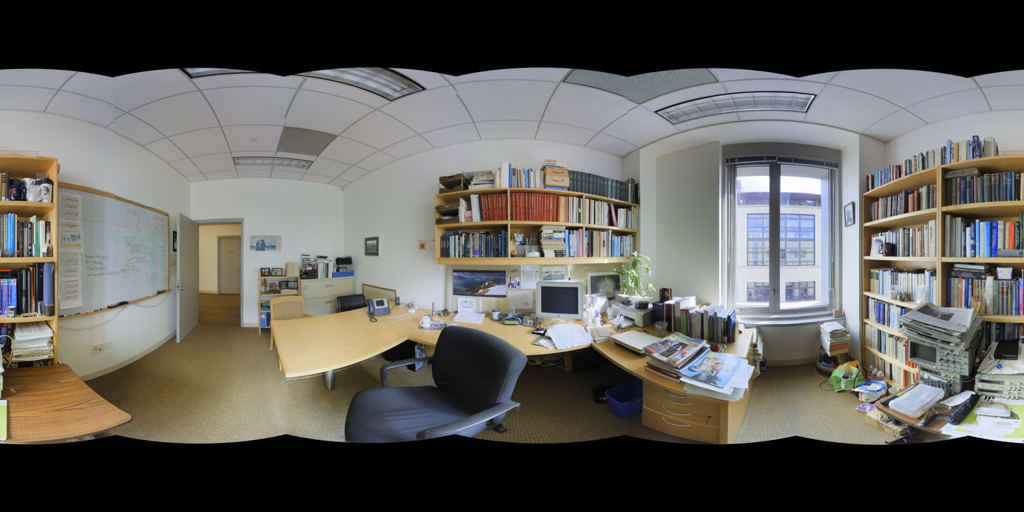
Referred object: the desktop telephone on the table to the left.

Referred object: the black office chair

Referred object: turn right, then the black chair in front of the desk